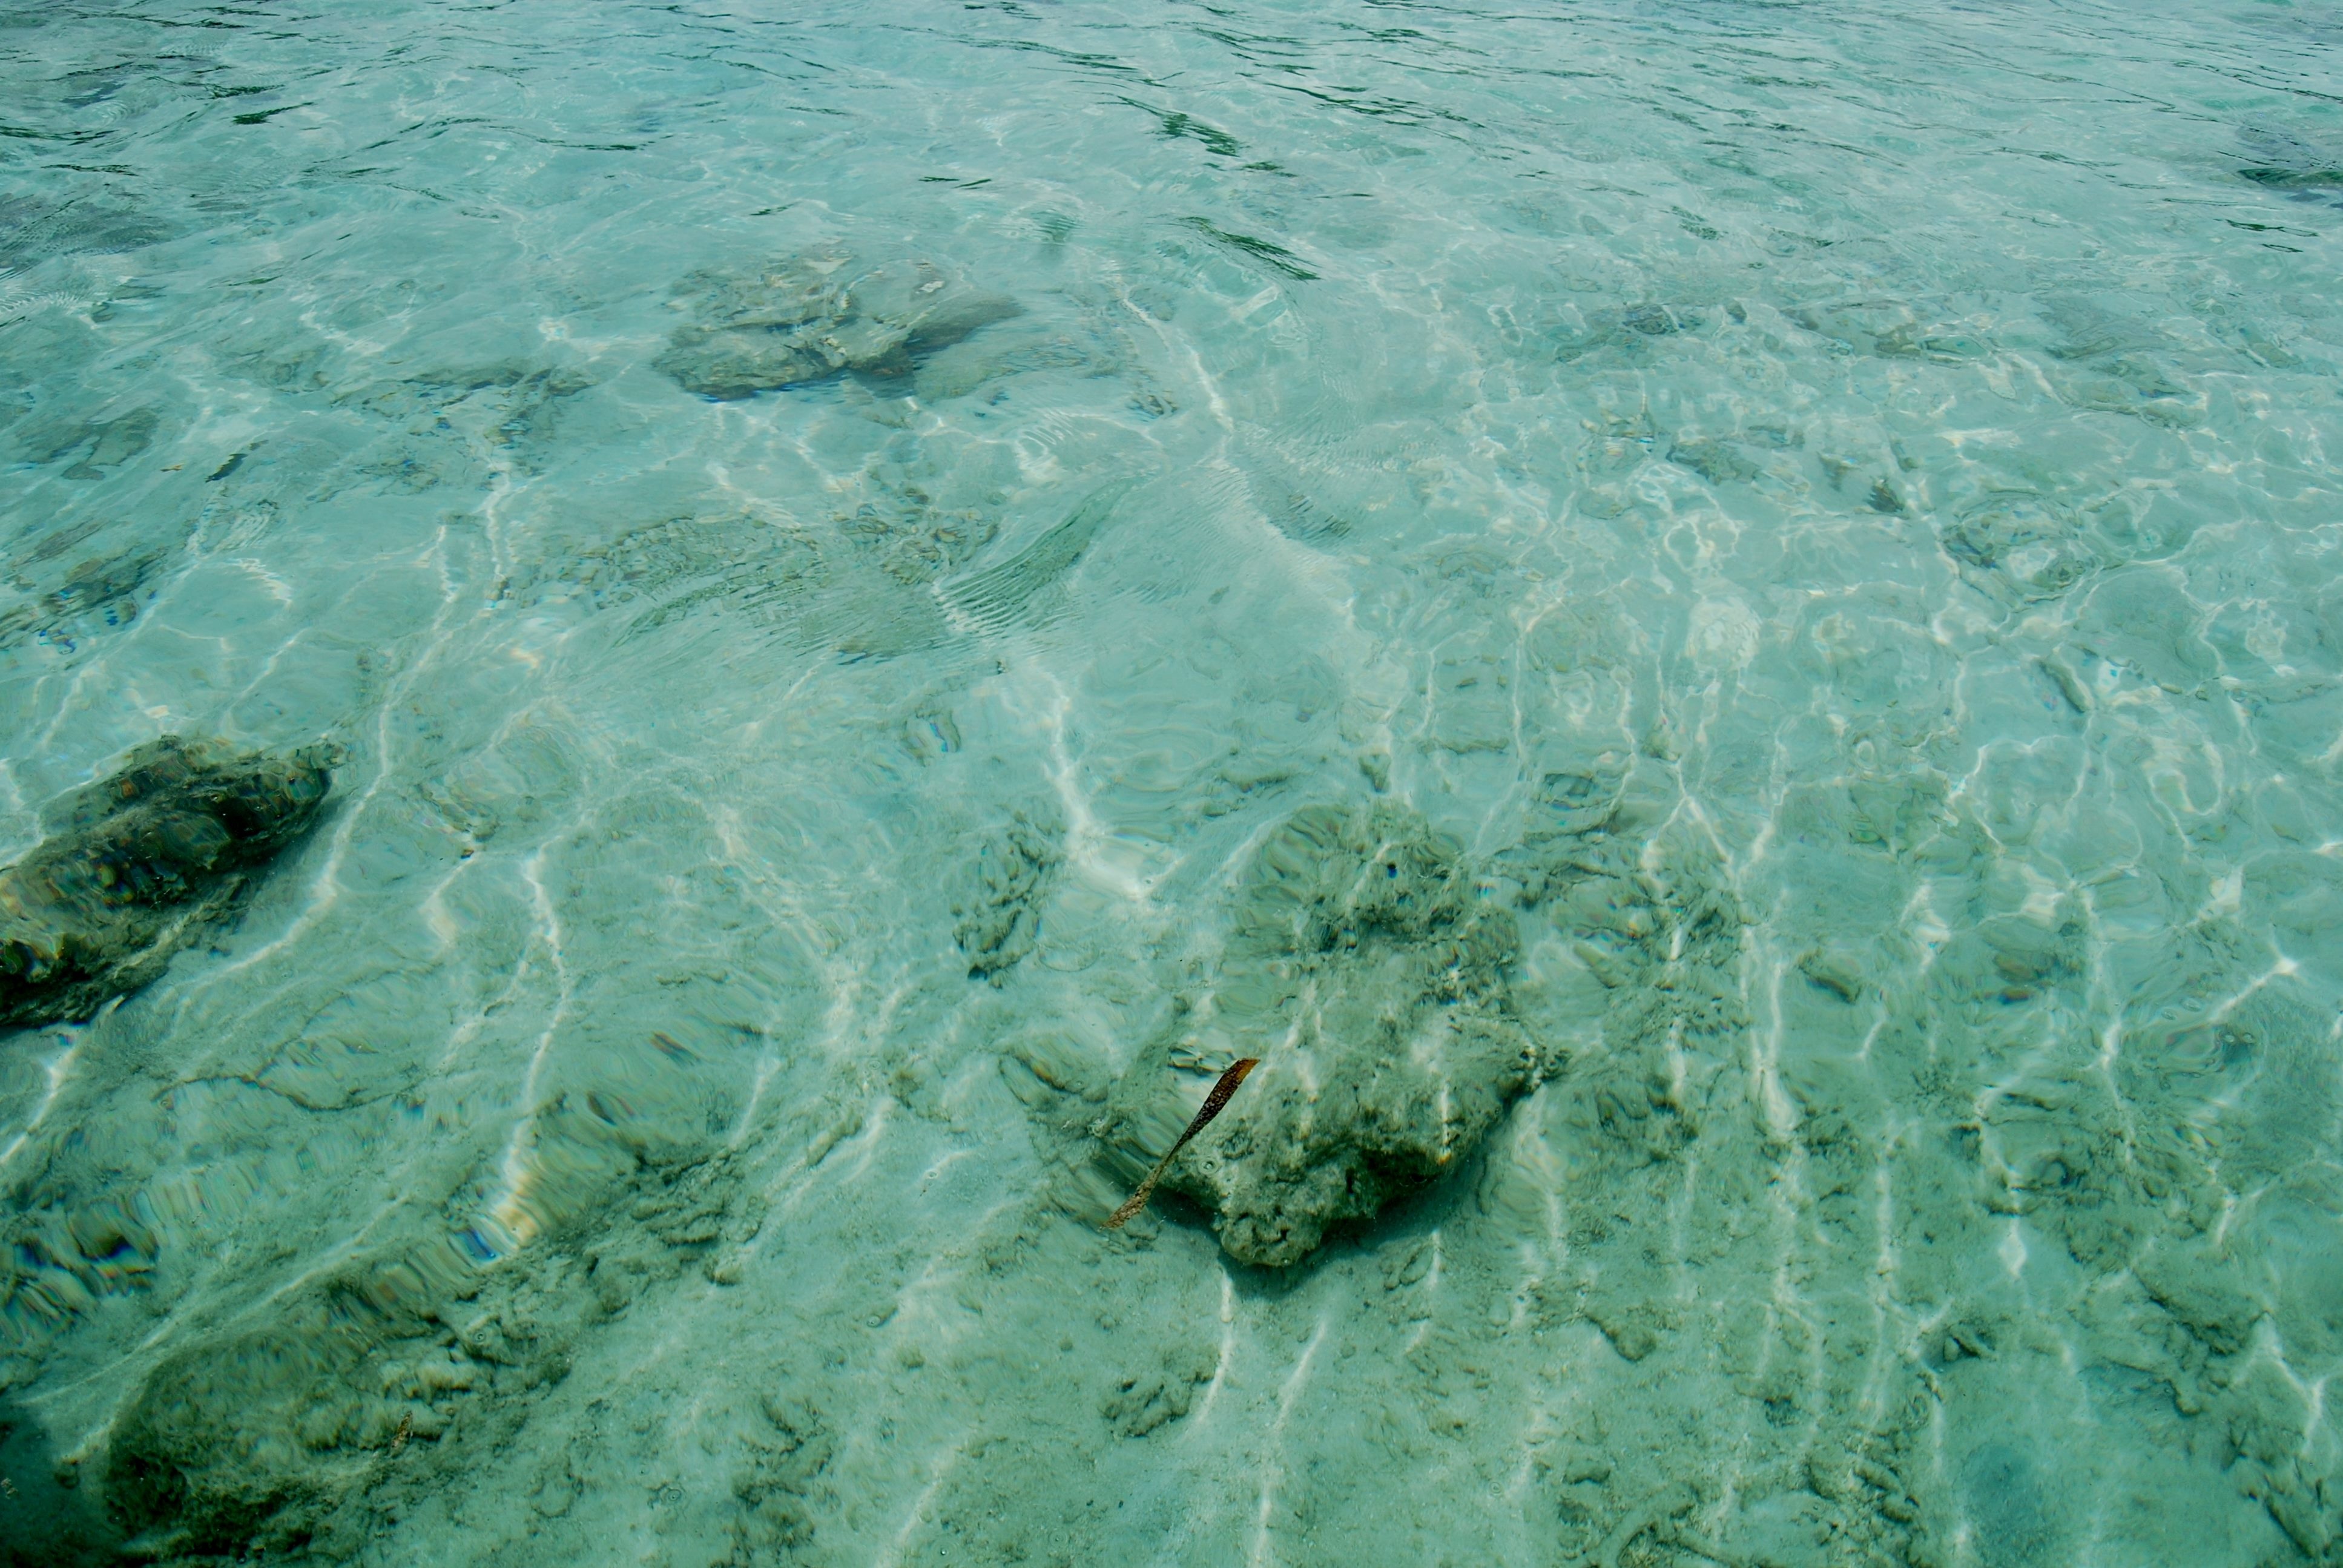
sea, water, nature, ocean, wet, ripple, motion, clear, underwater, fresh, clean, reef, transparent, aqua, purity, clean water, water ripple, water background, wind wave, marine biology